Migration Period

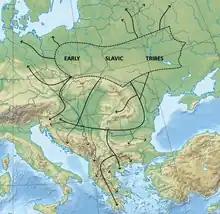
Migration of early Slavs in Europe in the 6th–7th centuries

The first wave of invasions, between AD 300 and 500, is partly documented by Greek and Latin historians but is difficult to verify archaeologically. It puts Germanic peoples in control of most areas of what was then the Western Roman Empire.